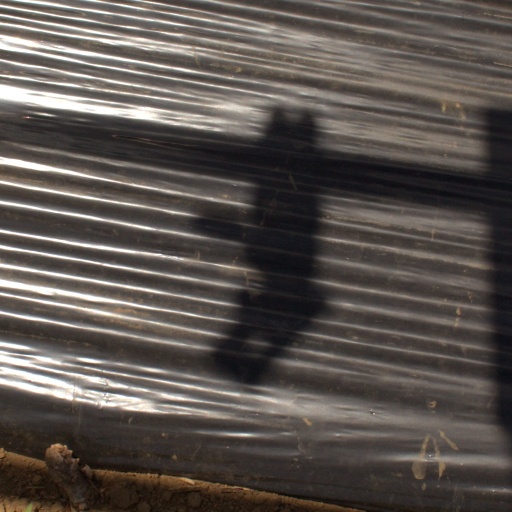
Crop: Jerusalem artichoke